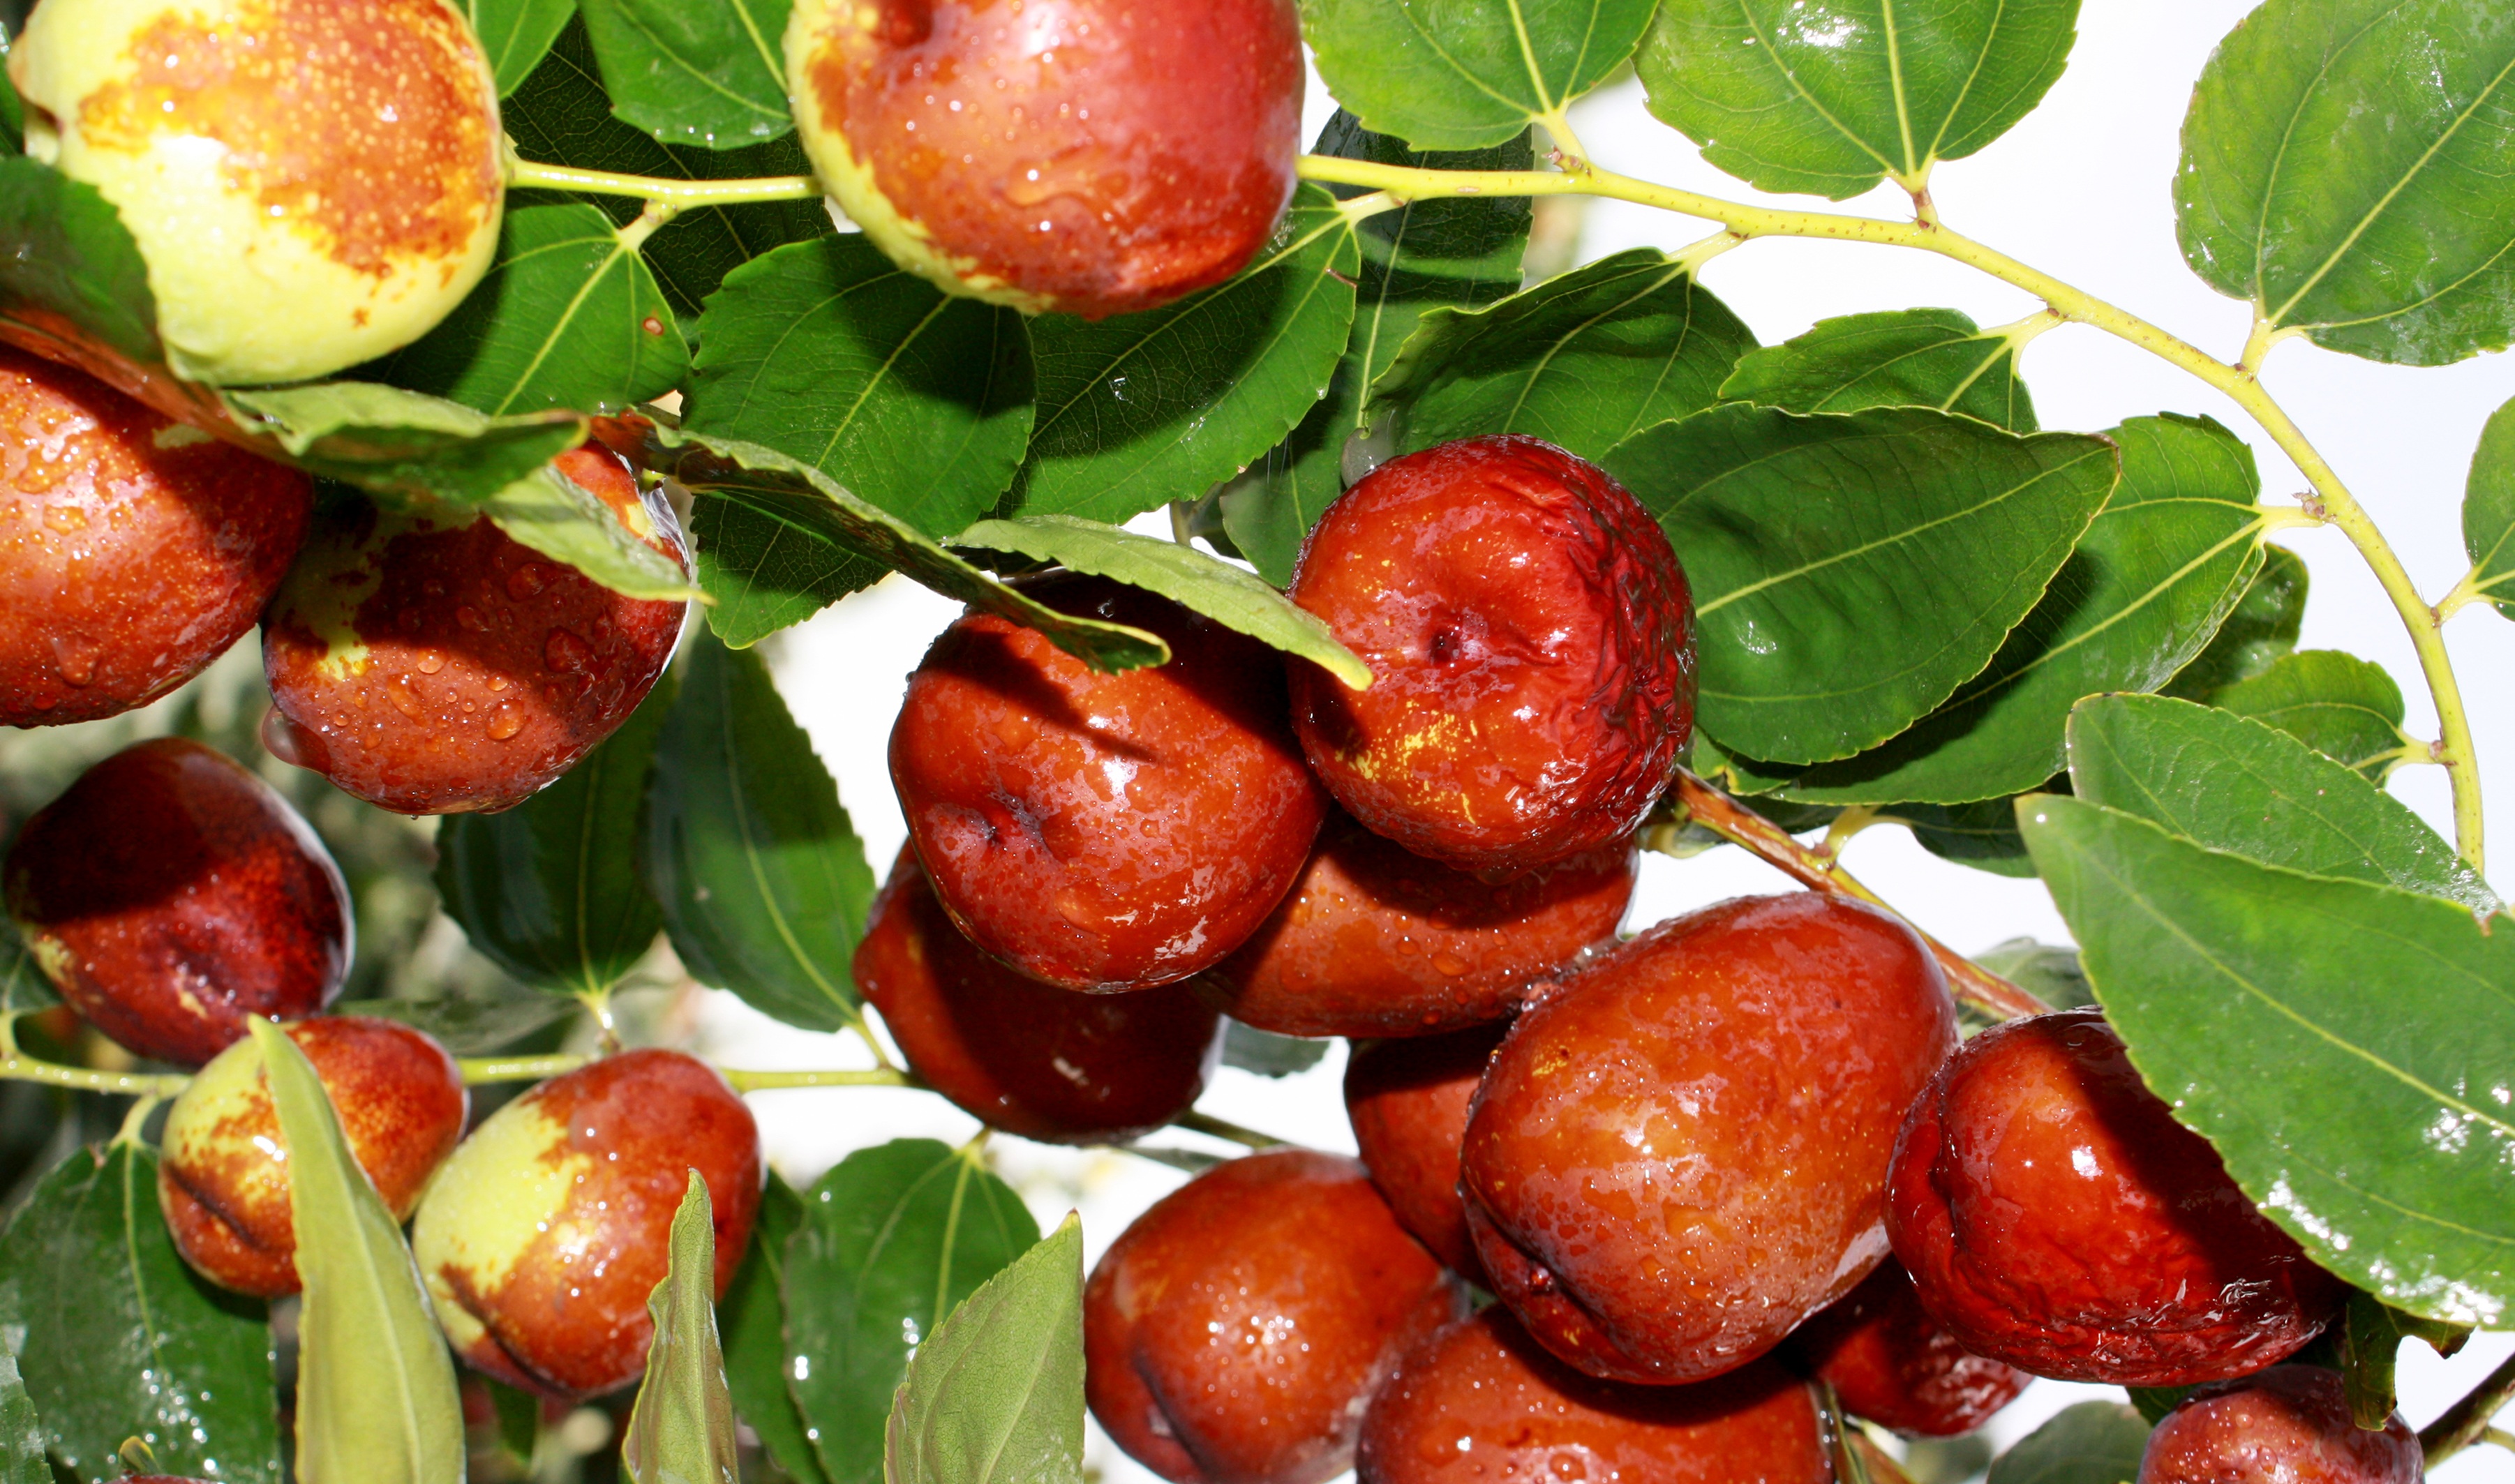
plant, fruit, food, produce, flowering plant, rose family, jujube, land plant, green dates